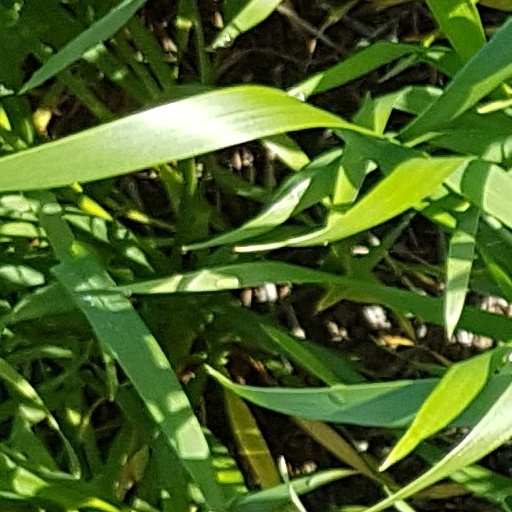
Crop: wheat